Jerome County Courthouse

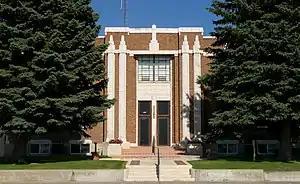
Jerome County Courthouse in 2009

The Jerome County Courthouse is a building located in Jerome, Idaho, United States that was listed on the National Register of Historic Places in 1987. It was built in 1938.